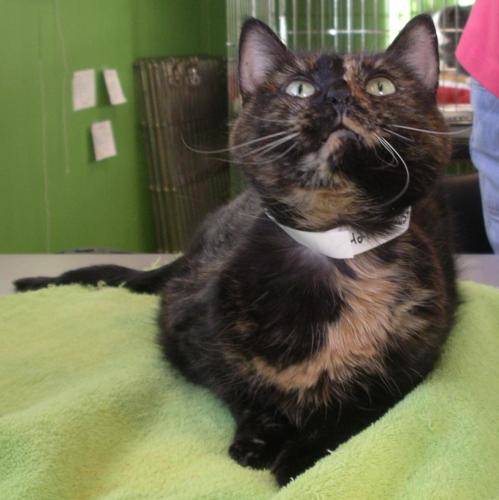
Label: cat